Foreign relations of India

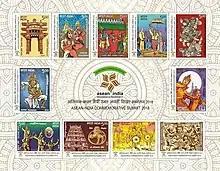
Stamp of India - ASEAN India Summit Delhi 2018 - Shared Heritage of Ramayana.

Diplomatic relations between India and Venezuela were established on 1 October 1959. India maintains an embassy in Caracas, while Venezuela maintains an embassy in New Delhi.